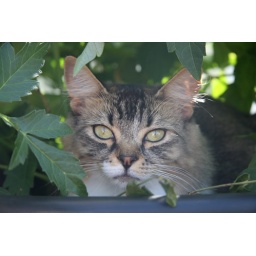
Lola isn't supposed to be in the plants but I came home to find this: JUNGLE KITTY!